Colosseum

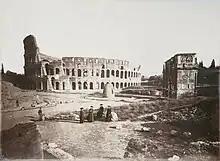
1870 view emphasizing the semi-rural environs of the Colosseum at the time

The Colosseum underwent several radical changes of use. By the late 6th century a small chapel had been built into the structure of the amphitheater, though this apparently did not confer any particular religious significance on the building as a whole. The arena was converted into a cemetery. The numerous vaulted spaces in the arcades under the seating were converted into housing and workshops, and are recorded as still being rented out as late as the 12th century. Around 1200 the Frangipani family took over the Colosseum and fortified it, apparently using it as a castle. In the early to mid 14th century, the Pope's relocation to Avignon caused a population decline in Rome that left the region insecure. The colosseum was largely abandoned by the public and became a popular den for bandits.